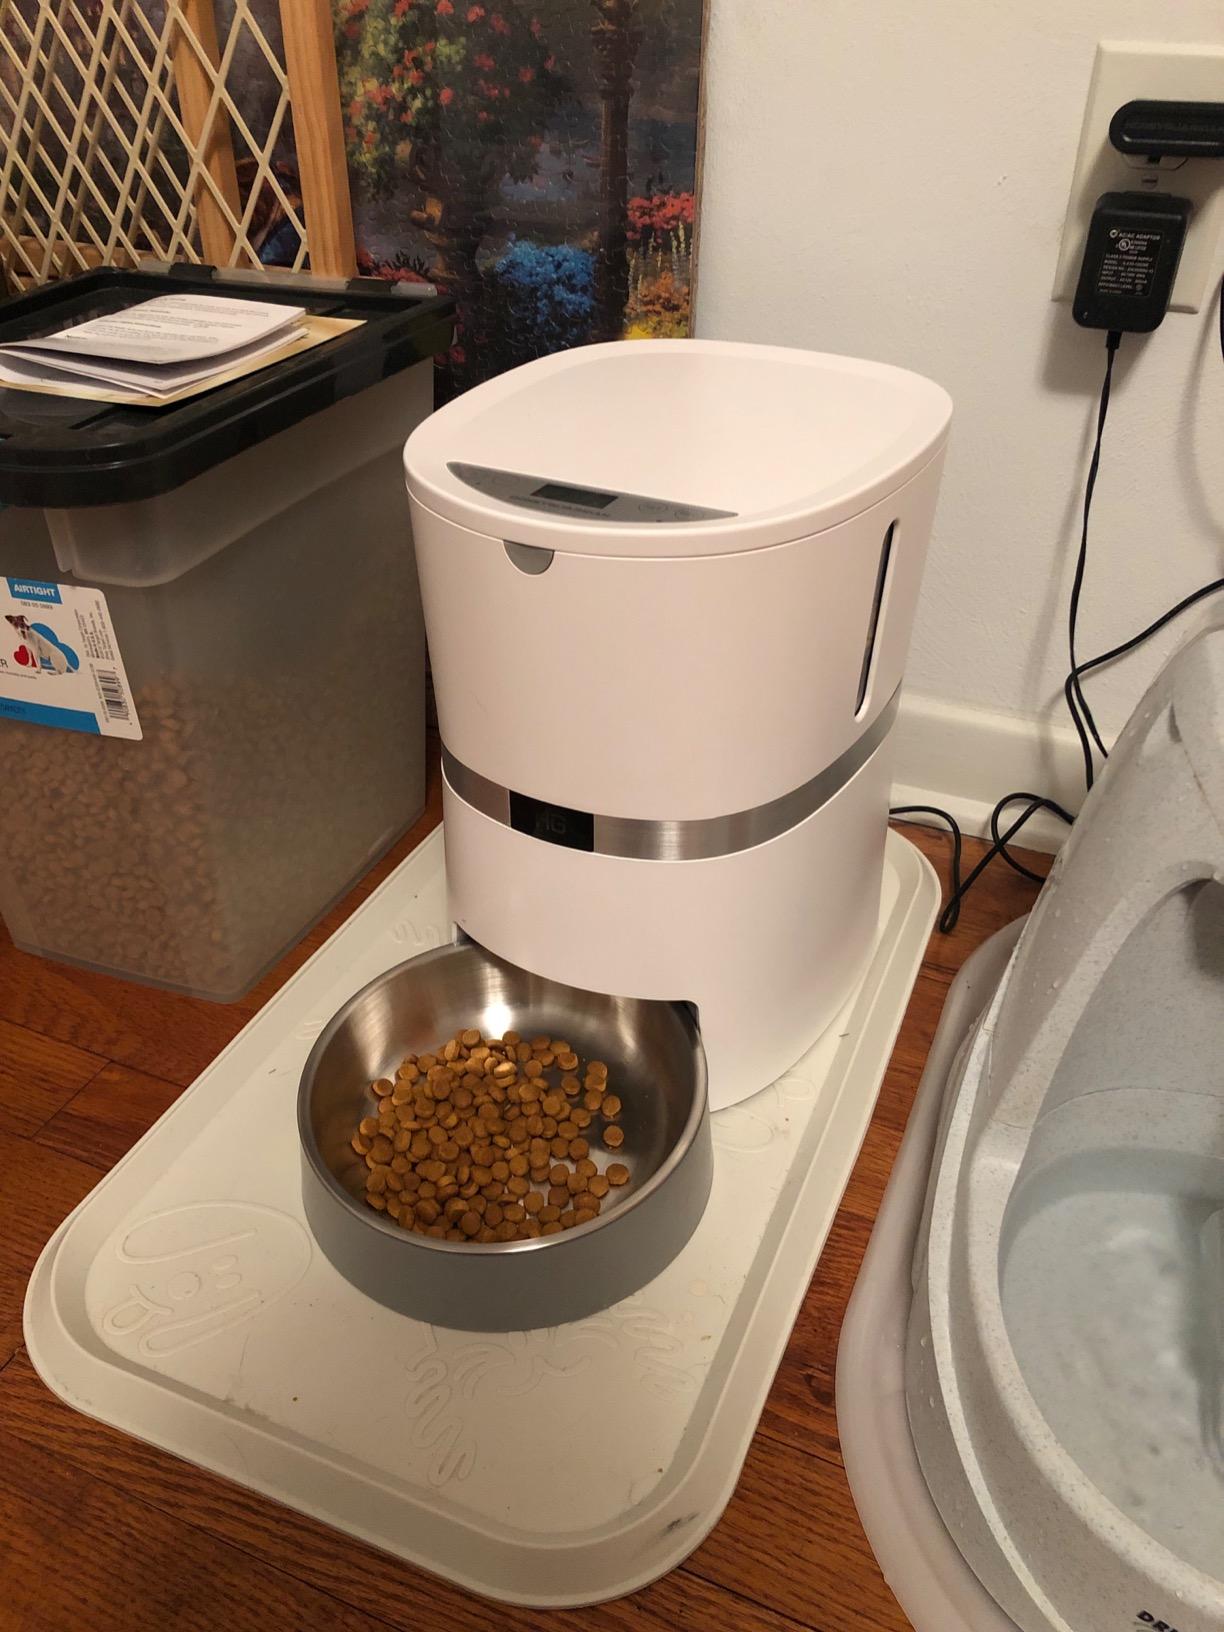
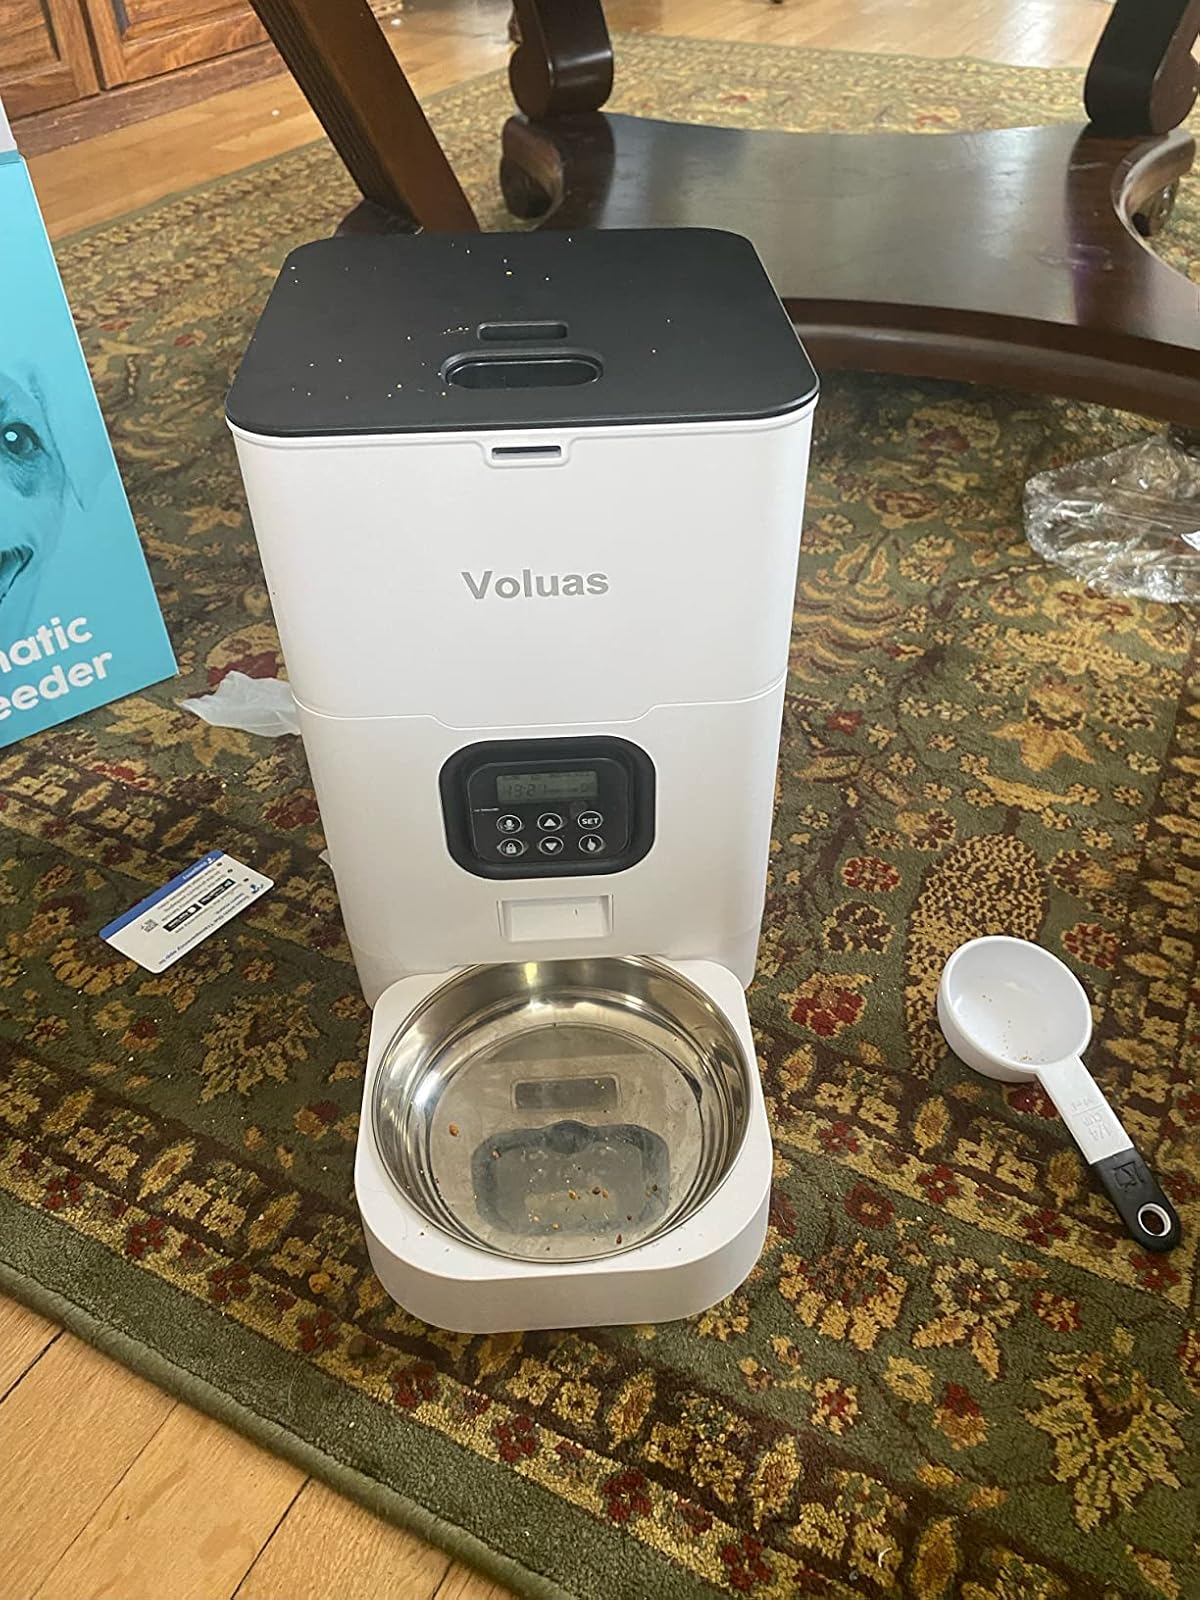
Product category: items_feeder
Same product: no